Shima Sakon

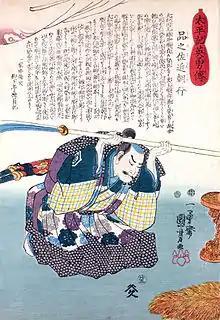
Shima Sakon

, also known as Shima Tomoyuki and Shima Katsutake, was a Japanese samurai of the late Sengoku period. His nickname was (Shima Nearby on the Left). Sakon eventually left the service of the Hatakeyama clan, Tsutsui Junkei, Toyotomi Hidenaga and eventually joined and serve under Ishida Mitsunari.